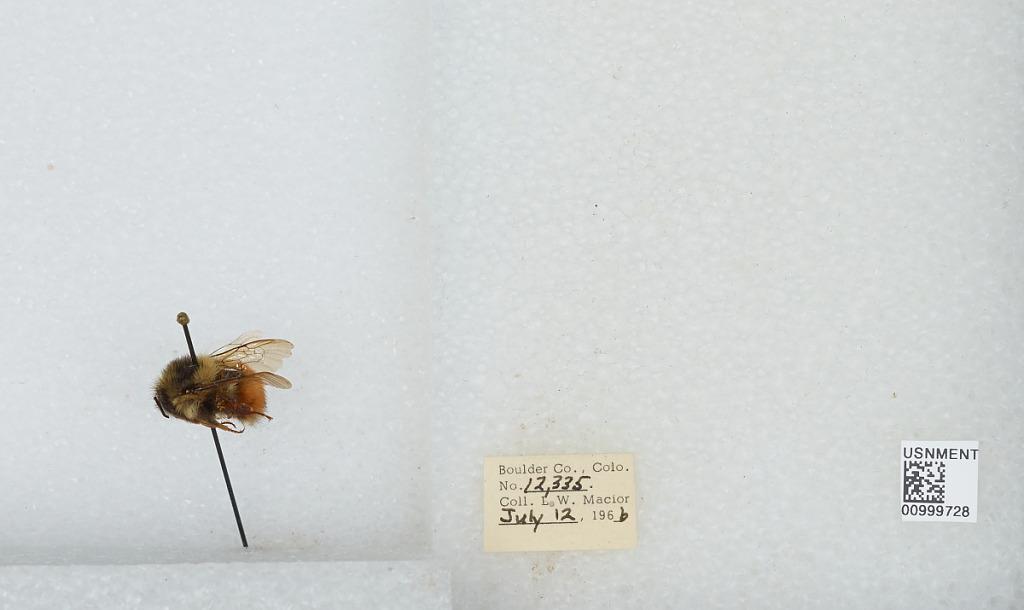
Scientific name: Bombus (Pyrobombus) melanopygus Nylander
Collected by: L. Macior
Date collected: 1966-7-12
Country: United States
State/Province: Colorado
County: Boulder
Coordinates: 40.015, -105.27